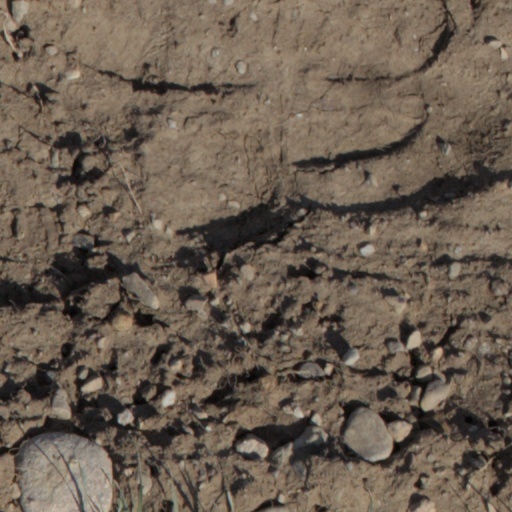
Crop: wheat